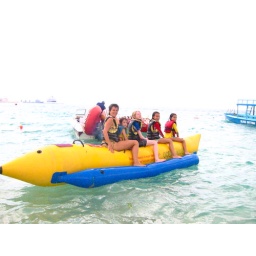
banana boat in barbados